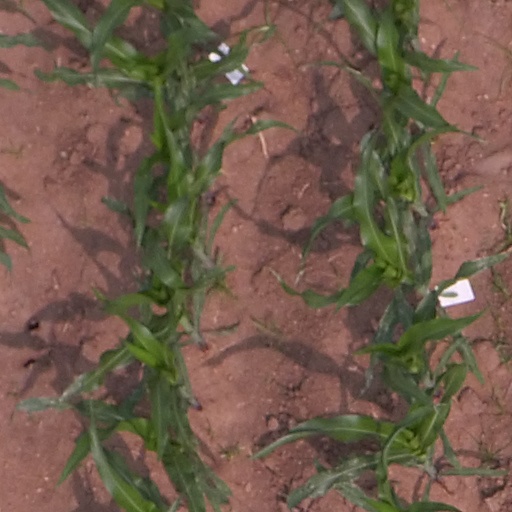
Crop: maize; corn